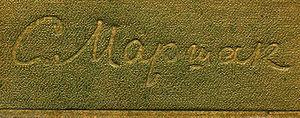
Samouil Iakovlevitch Marchak né le 22 octobre 1887 à Voronej, mort le 4 juillet 1964 à Moscou est un poète, dramaturge, critique littéraire et soviétique russe. Traducteur reconnu des auteurs anglais il traduit vers le russe les œuvres de William Shakespeare, Robert Burns, William Blake, William Wordsworth, John Keats, Rudyard Kipling, Edward Lear, Alan Alexander Milne, Jane Austen.
L’alphabet russe est une variante de l’alphabet cyrillique, qui en possède d’autres. Celui-ci fut introduit dans la principauté de Kiev au temps de sa conversion au christianisme vers 988, chiffre traditionnel qui est peut-être légèrement postérieur à ce que laissent penser certains faits d’archéologie.